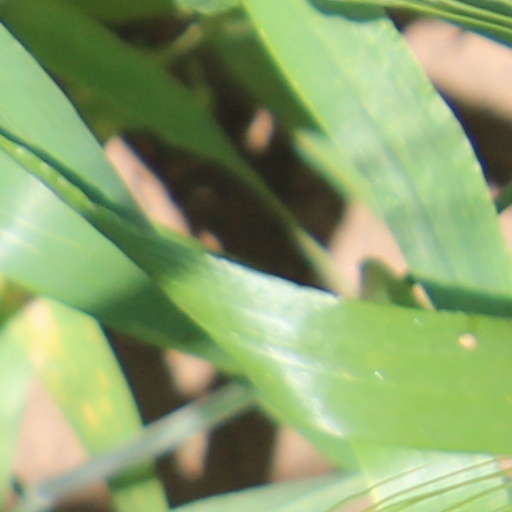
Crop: wheat